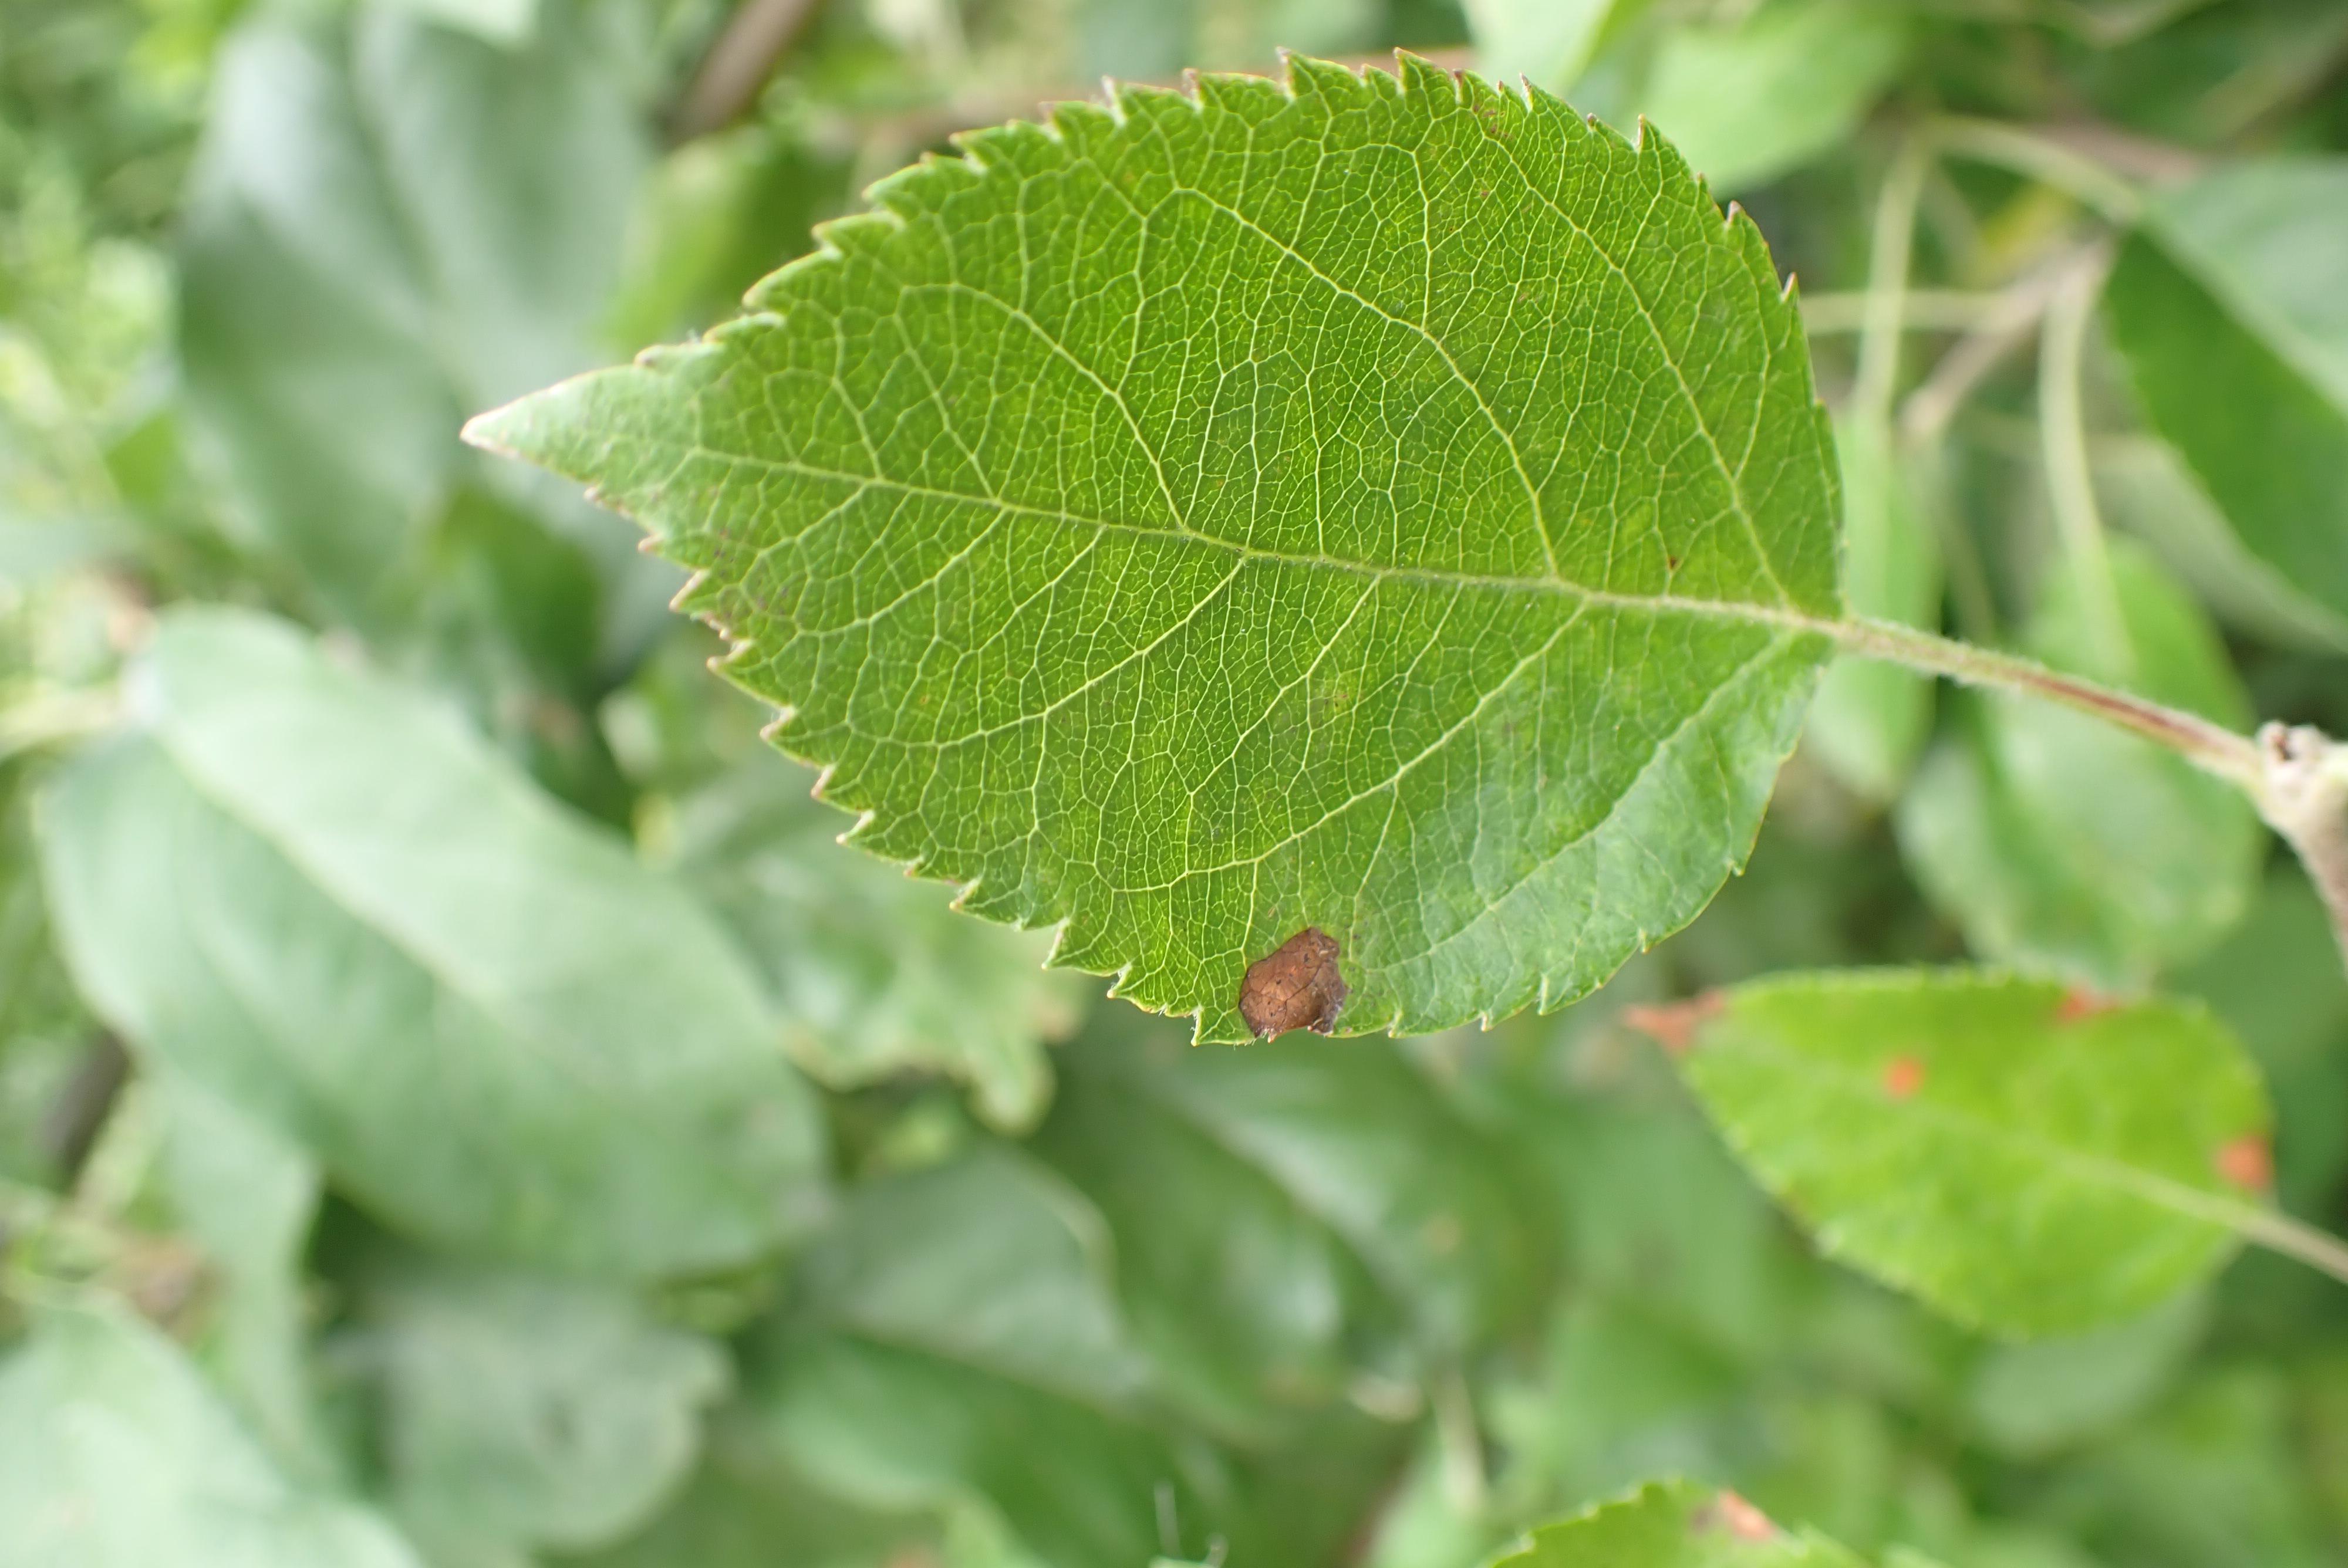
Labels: frog_eye_leaf_spot